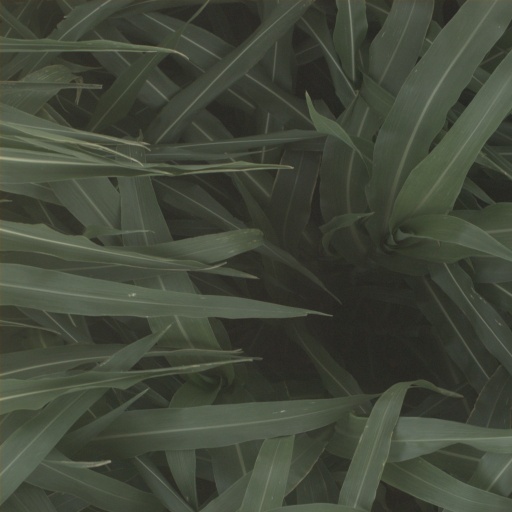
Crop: sorghum